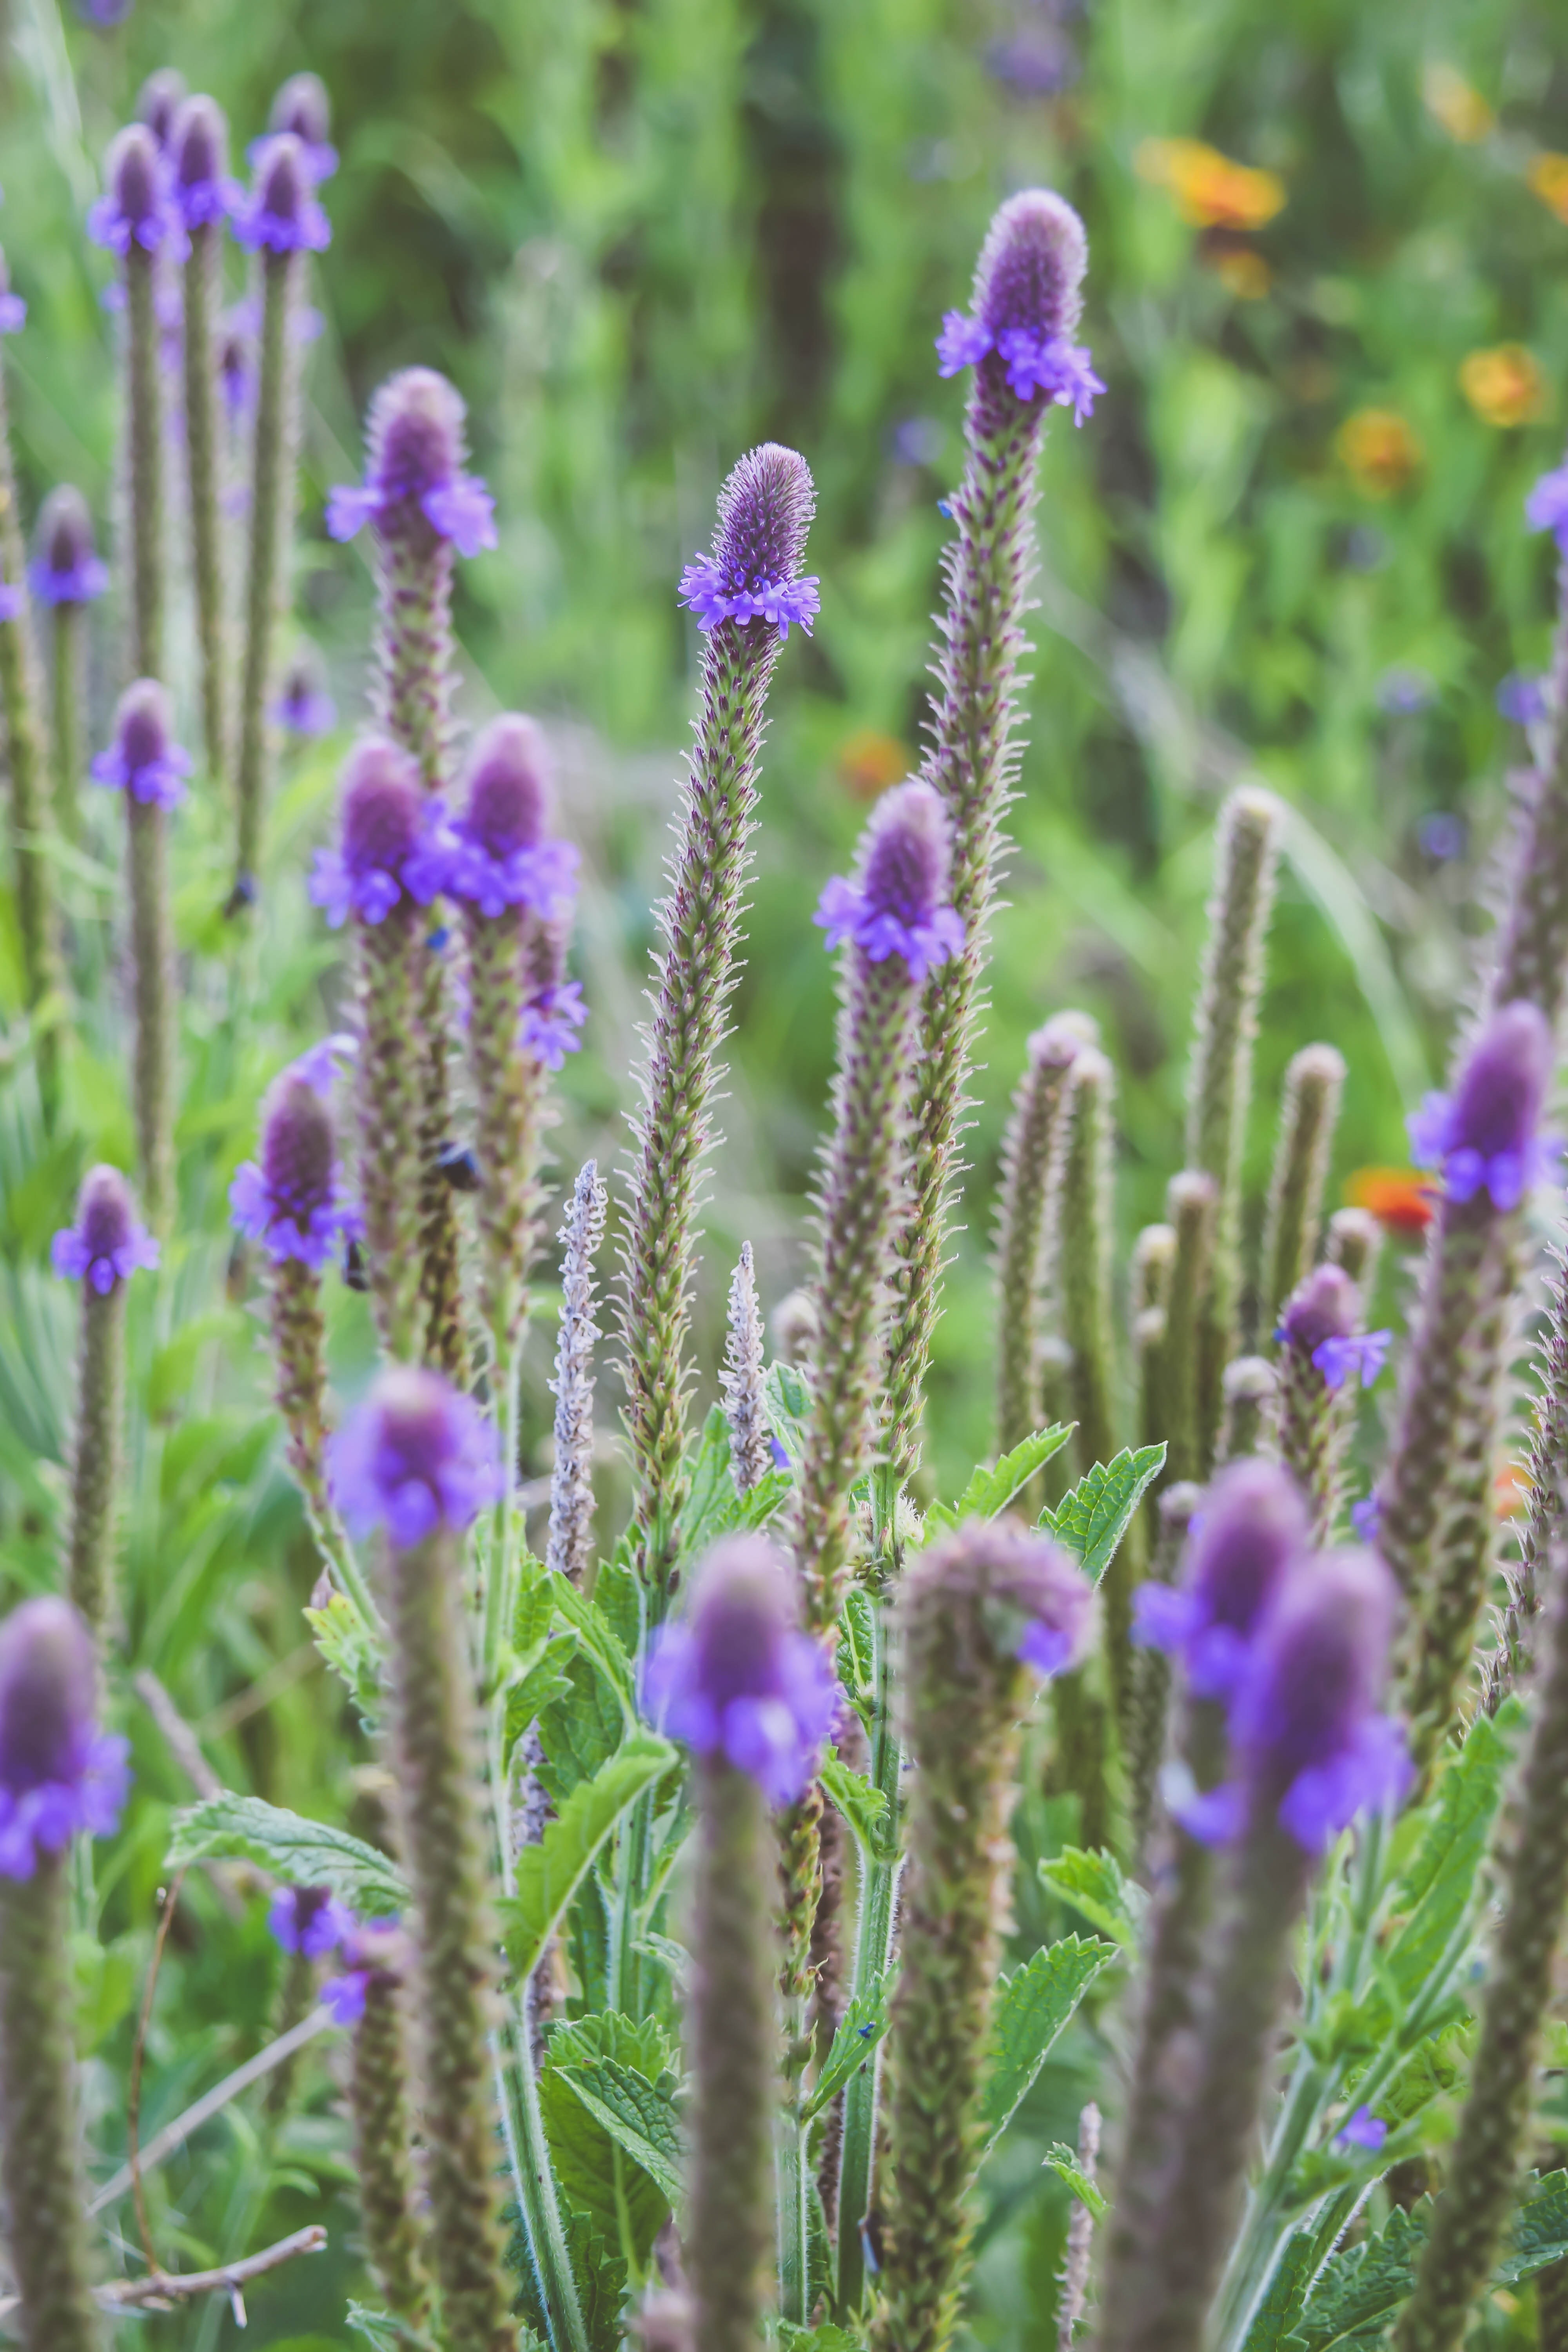
nature, grass, plant, meadow, prairie, flower, herb, botany, flora, lavender, wildflower, flowering plant, grass family, land plant, english lavender, french lavender, hyssopus, lavandula dentata